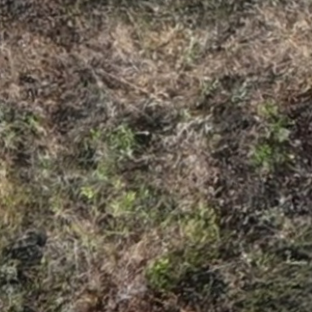
Month: july